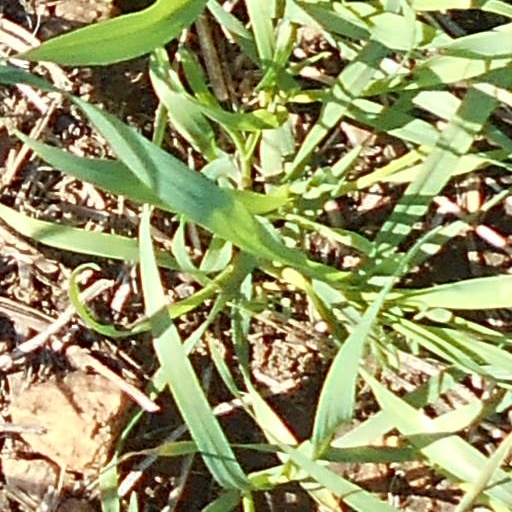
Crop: wheat